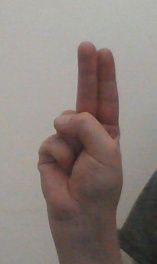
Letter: taa